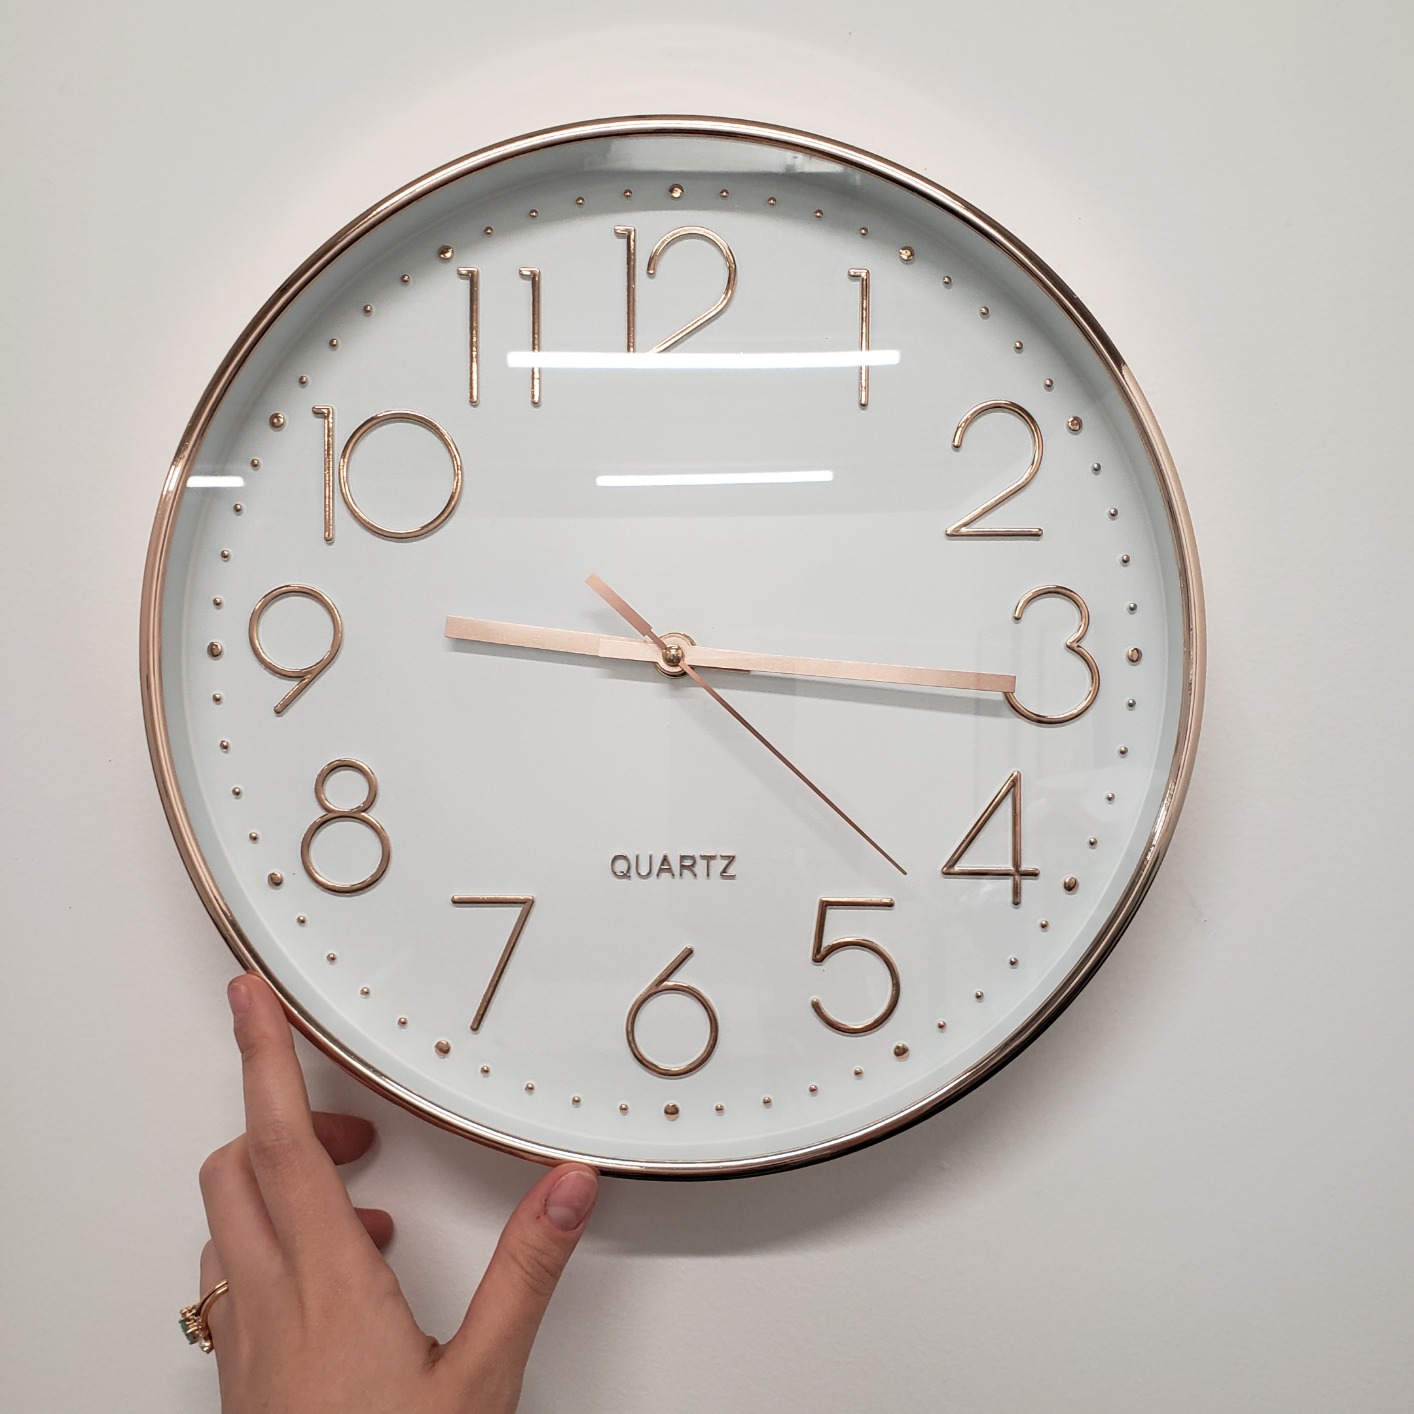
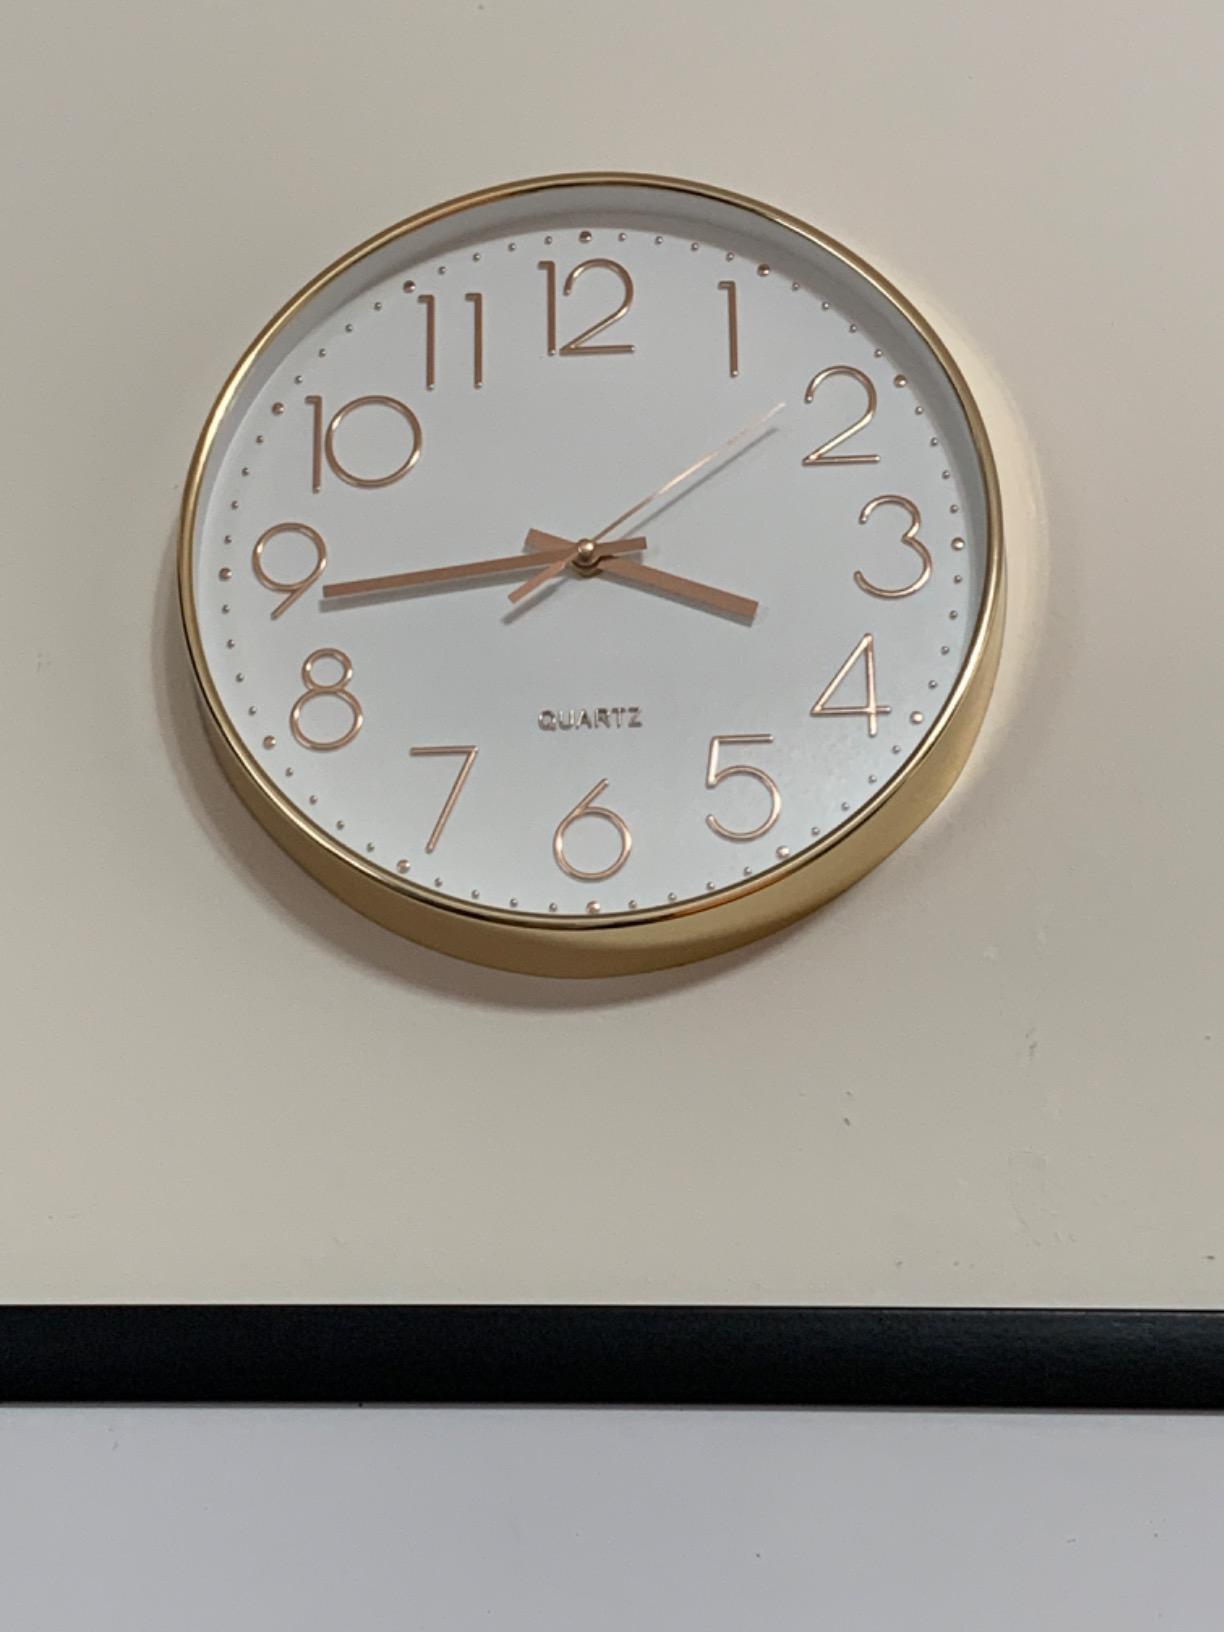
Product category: clock
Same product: yes